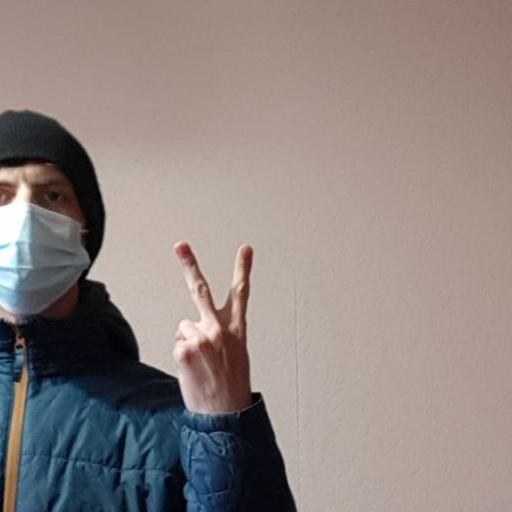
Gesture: peace_inverted